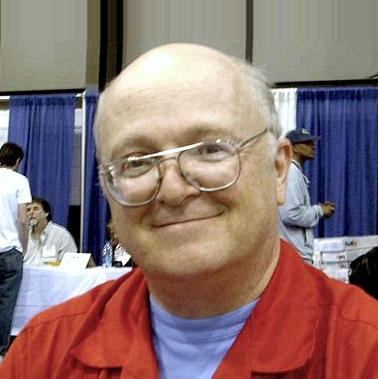
Age: 53